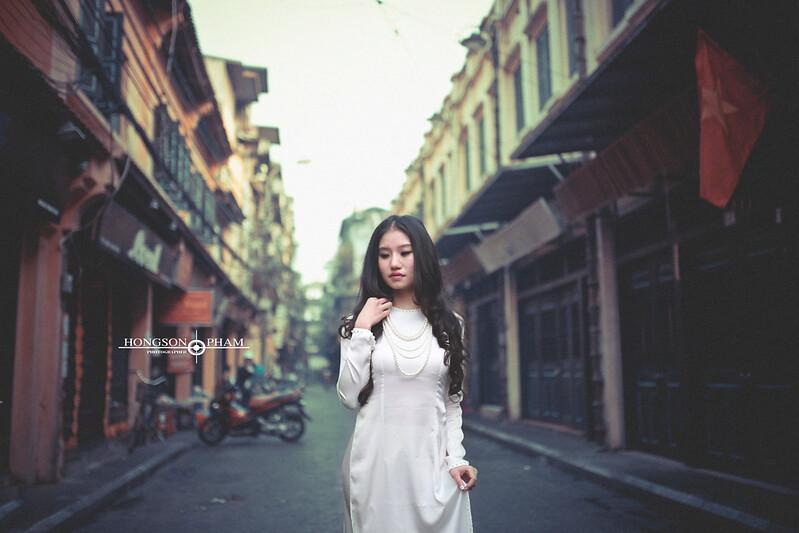
có một cô gái mặc áo dài trắng đang đứng ở trên đường